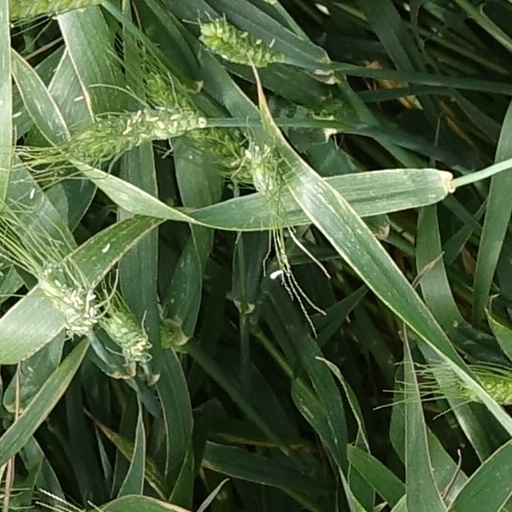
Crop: wheat